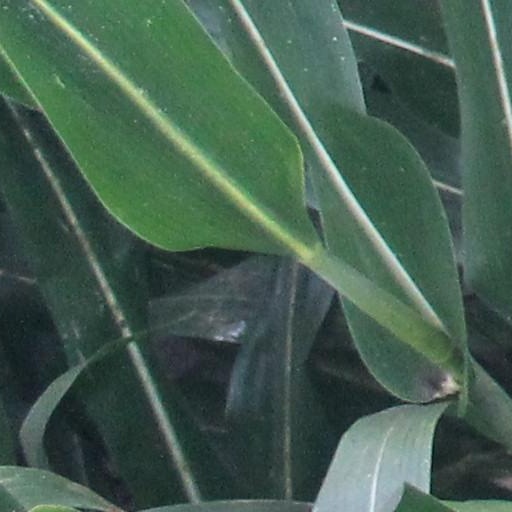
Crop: maize; corn